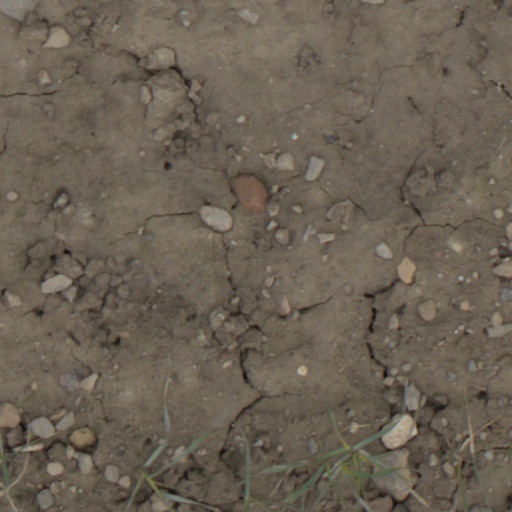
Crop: wheat